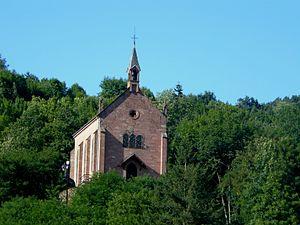
Chapelle Saint Thiébaut (1898)
Fréland est une commune française située dans le département du Haut-Rhin, en région Grand Est.